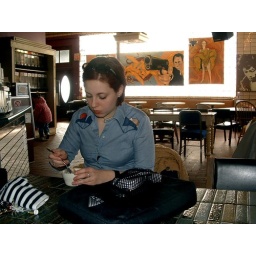
taken by chuck at the red rose